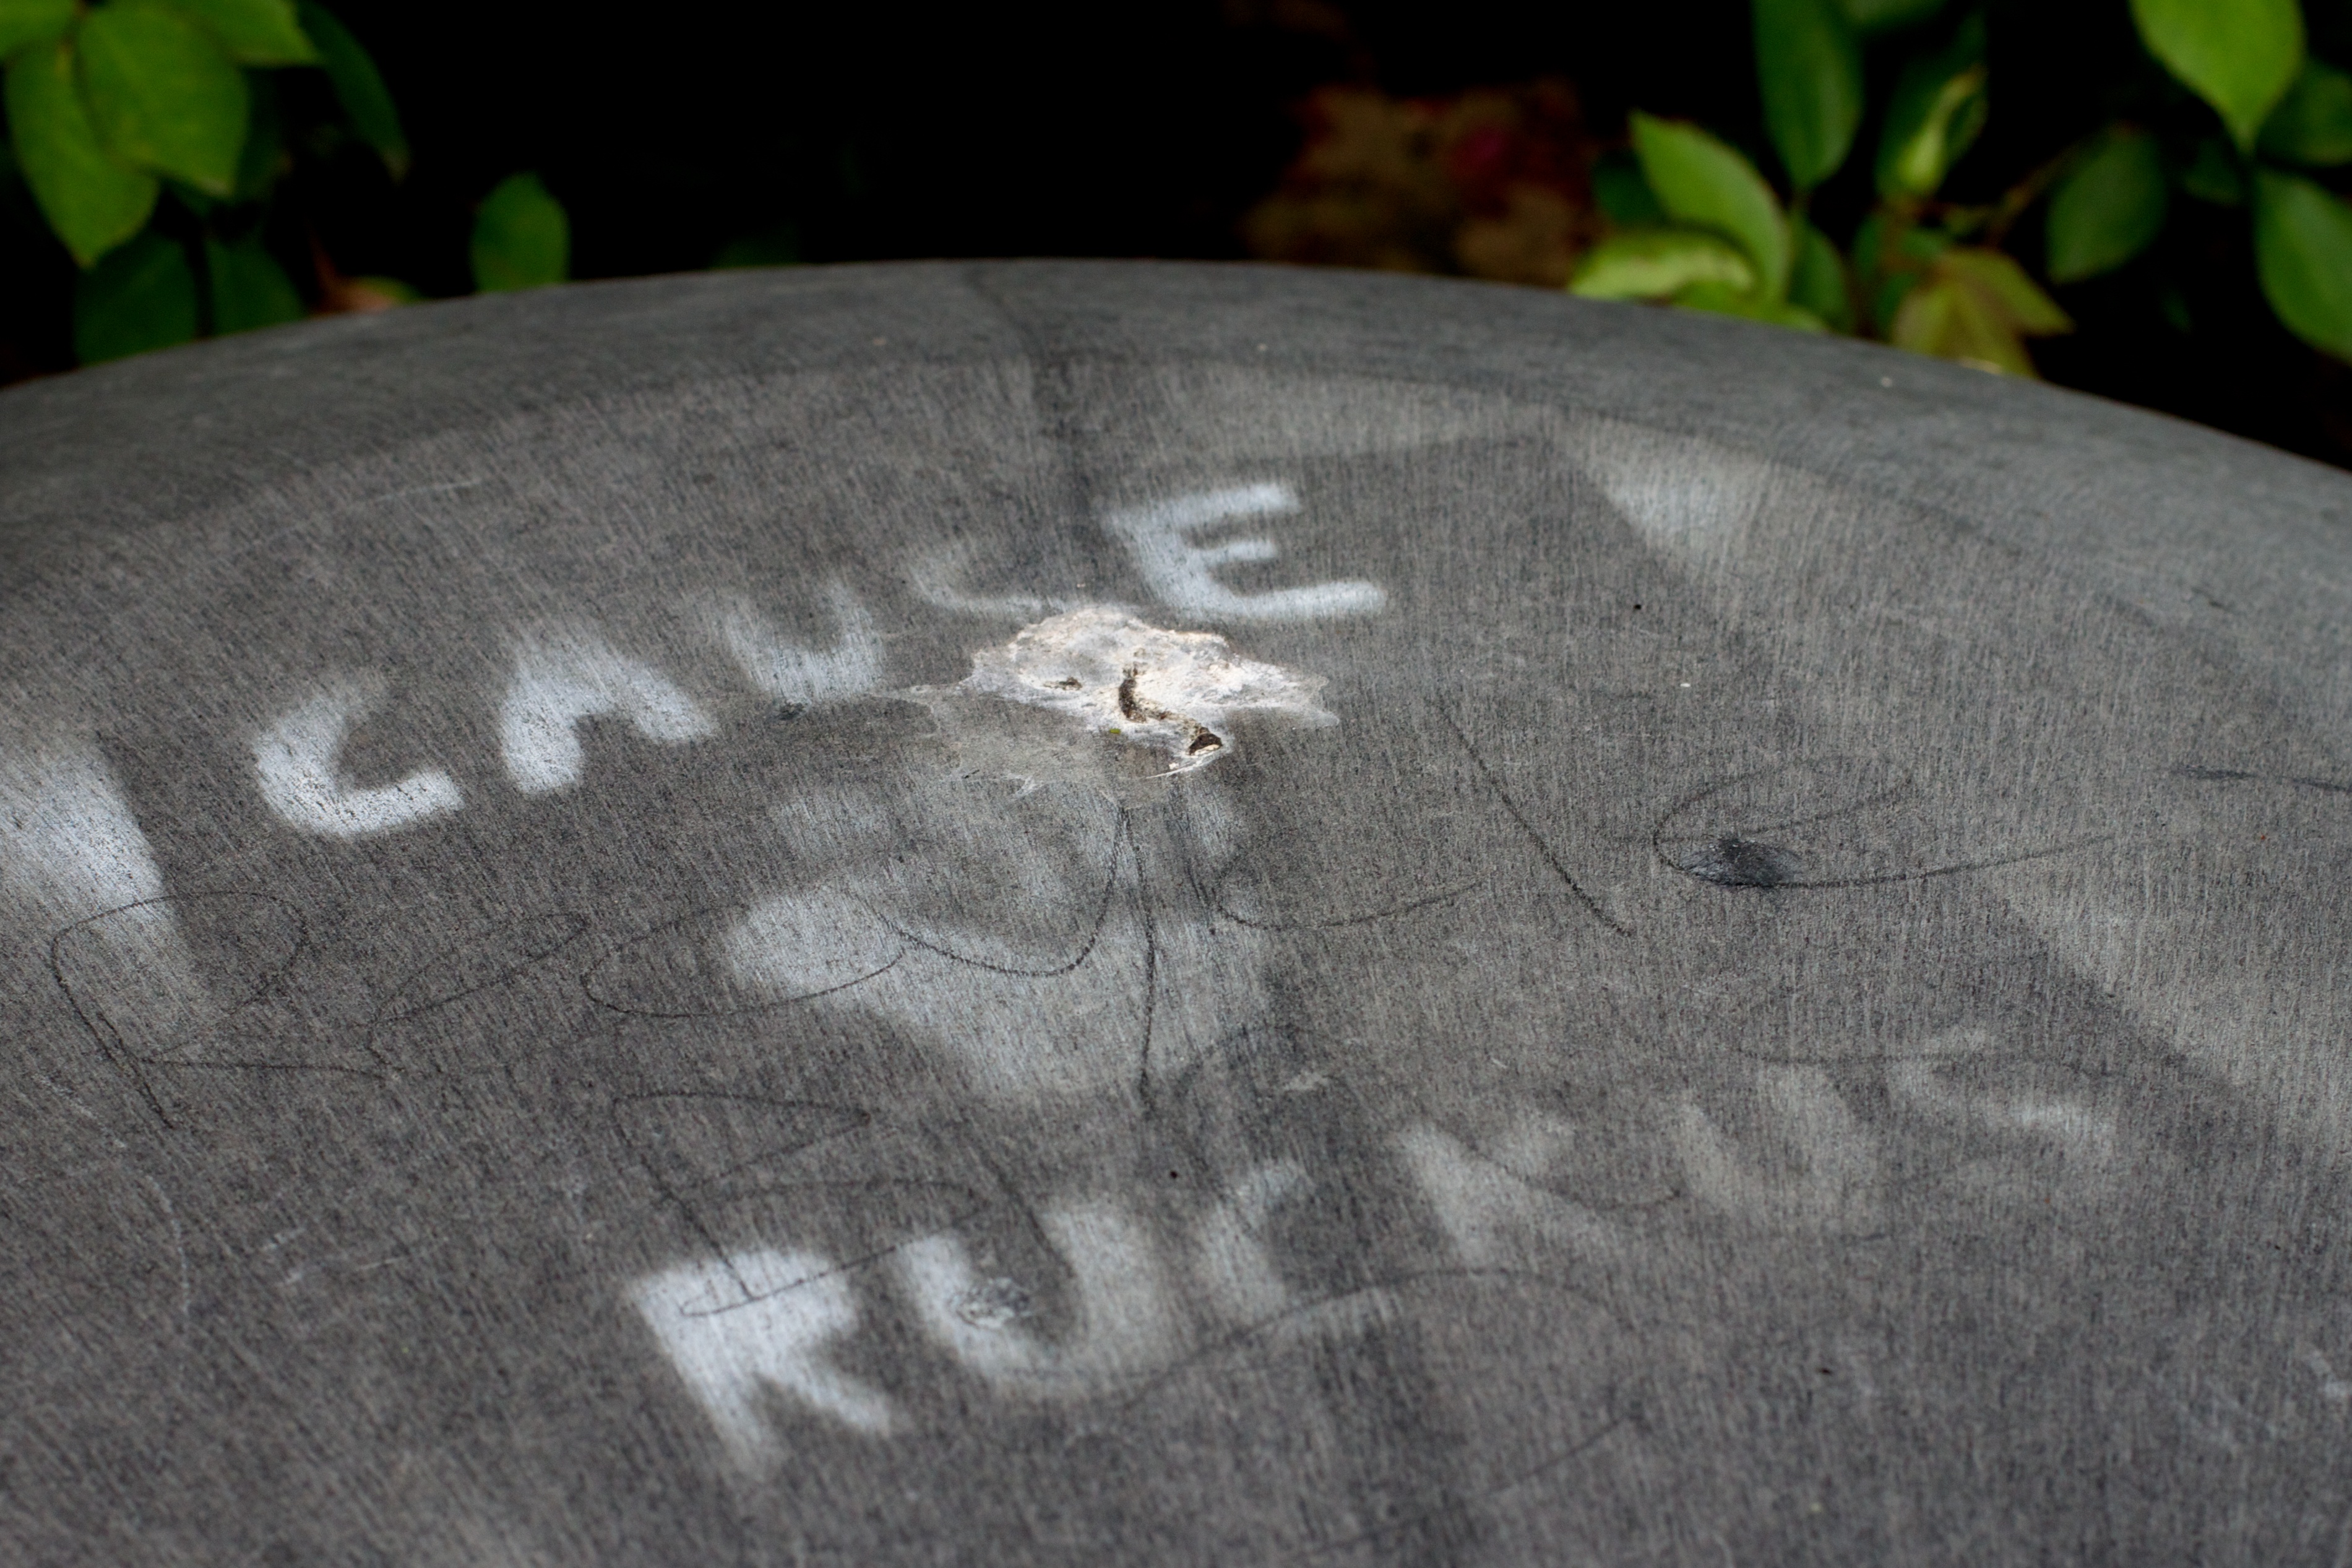
hand, leaf, green, black, etug